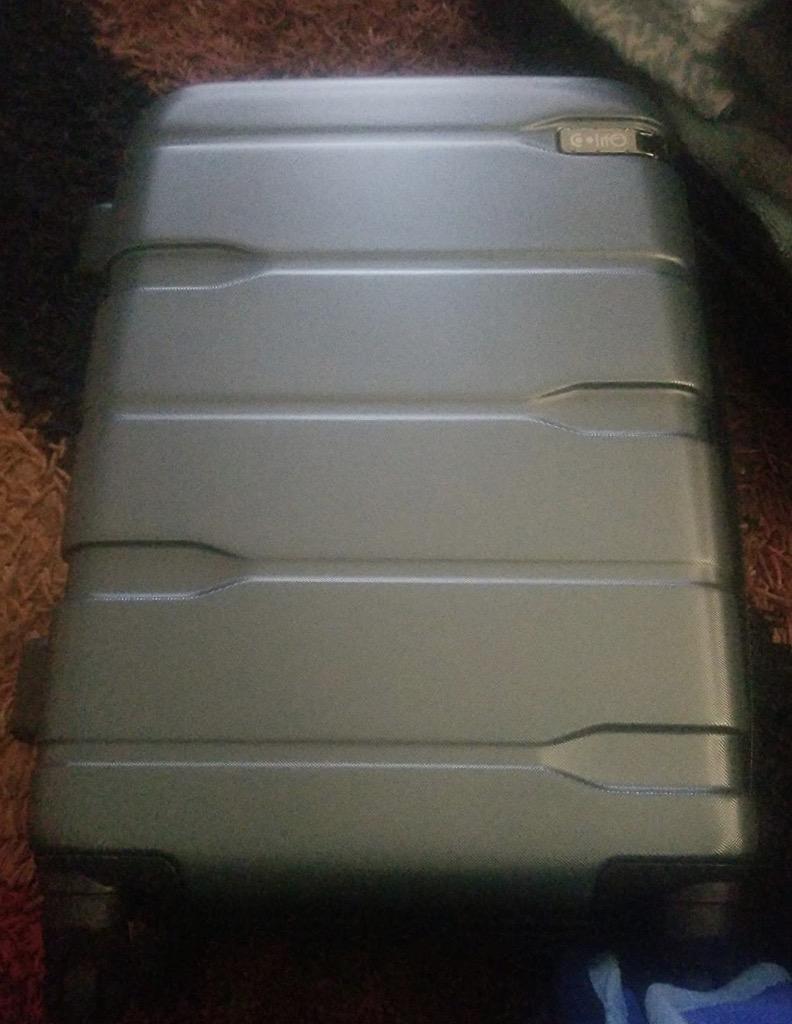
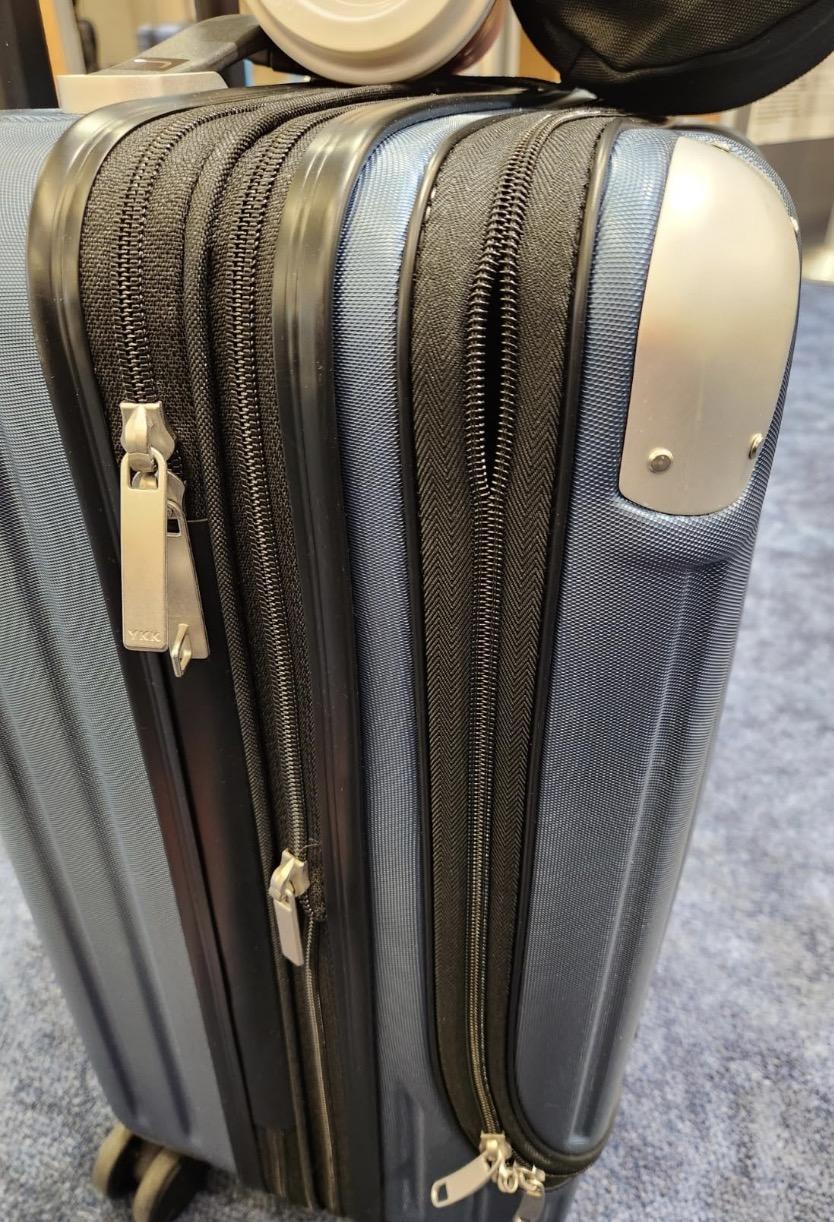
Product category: items_tea
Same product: no